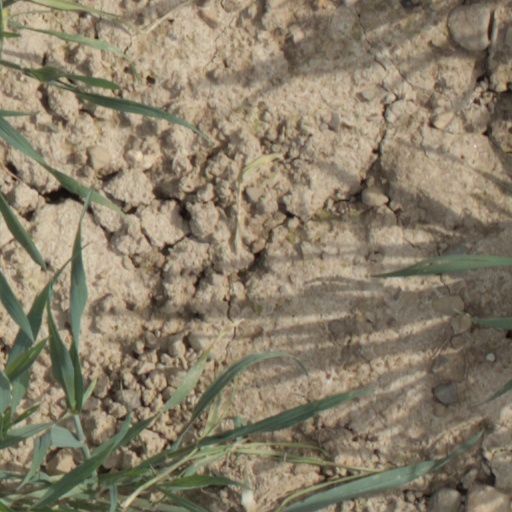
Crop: wheat